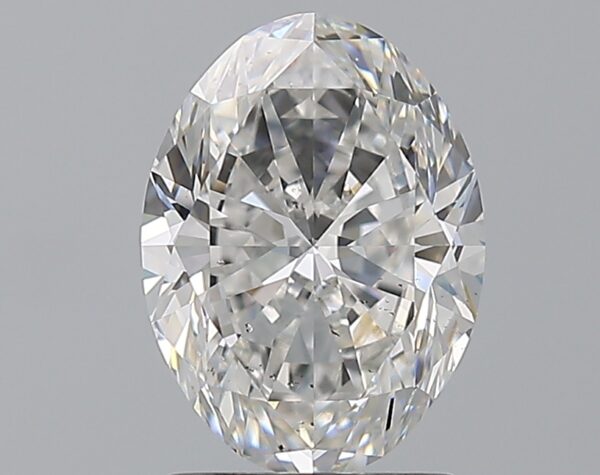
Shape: oval
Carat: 2.01
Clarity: SI1
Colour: E
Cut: EX
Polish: EX
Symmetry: EX
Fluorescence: M
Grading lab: GIA
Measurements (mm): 9.55 x 7.02 x 4.45